John Gregorson Campbell

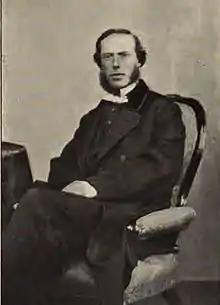

John Gregorson Campbell (1836 – 22 November 1891) was a Scottish folklorist and Free Church minister at the Tiree and Coll parishes in Argyll, Scotland. An avid collector of traditional stories, he became Secretary to the Ossianic Society of Glasgow University in the mid-1850s. Ill health had prevented him taking up employment as a Minister when he was initially approved to preach by the Presbytery of Glasgow in 1858 and later after he was appointed to Tiree by the Duke of Argyll in 1861, parishioners objected to his manner of preaching.